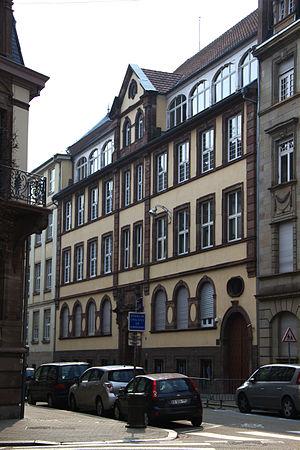
4, rue Baldung Grien à Strasbourg, ancien siège de la Chambre des métiers d’Alsace, occupé actuellement par l’école Aquiba.
L’école Aquiba est une école juive fondée en 1948 à Strasbourg dans le cadre de la reconstruction du judaïsme français après la Seconde Guerre mondiale et la Shoah. Elle continue de nos jours à donner une éducation juive et générale.
La présence juive en Alsace, est attestée depuis le XIIᵉ siècle. Hors le royaume de France, les Juifs alsaciens n’ont pas à souffrir des expulsions décidées par les rois de France, mais ils sont persécutés lors de l’épidémie de peste noire du XIVᵉ siècle et expulsés des villes.